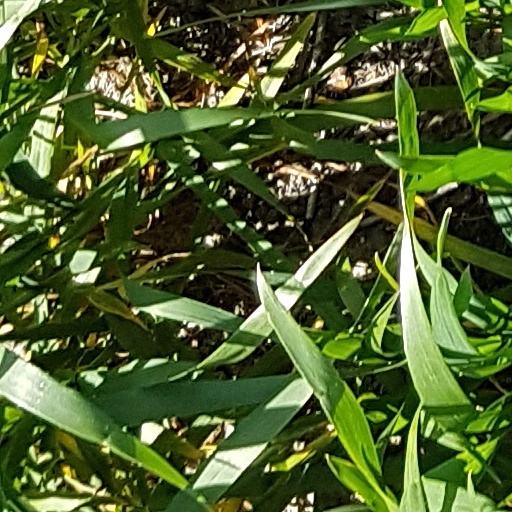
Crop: wheat